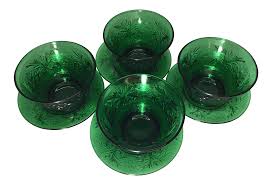
Label: glass